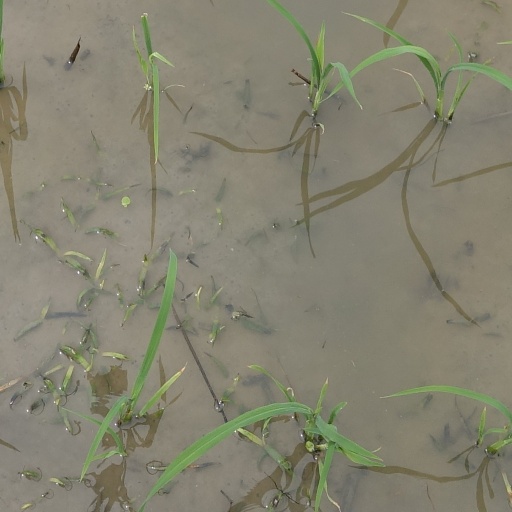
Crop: rice